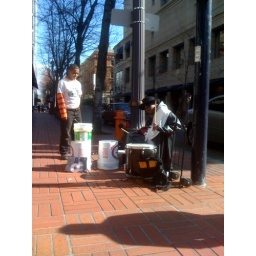
Downtown bucket drummer in a black hat #PDX